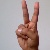
The image shows a hand gesture representing the letter 'V' in Indian Sign Language.